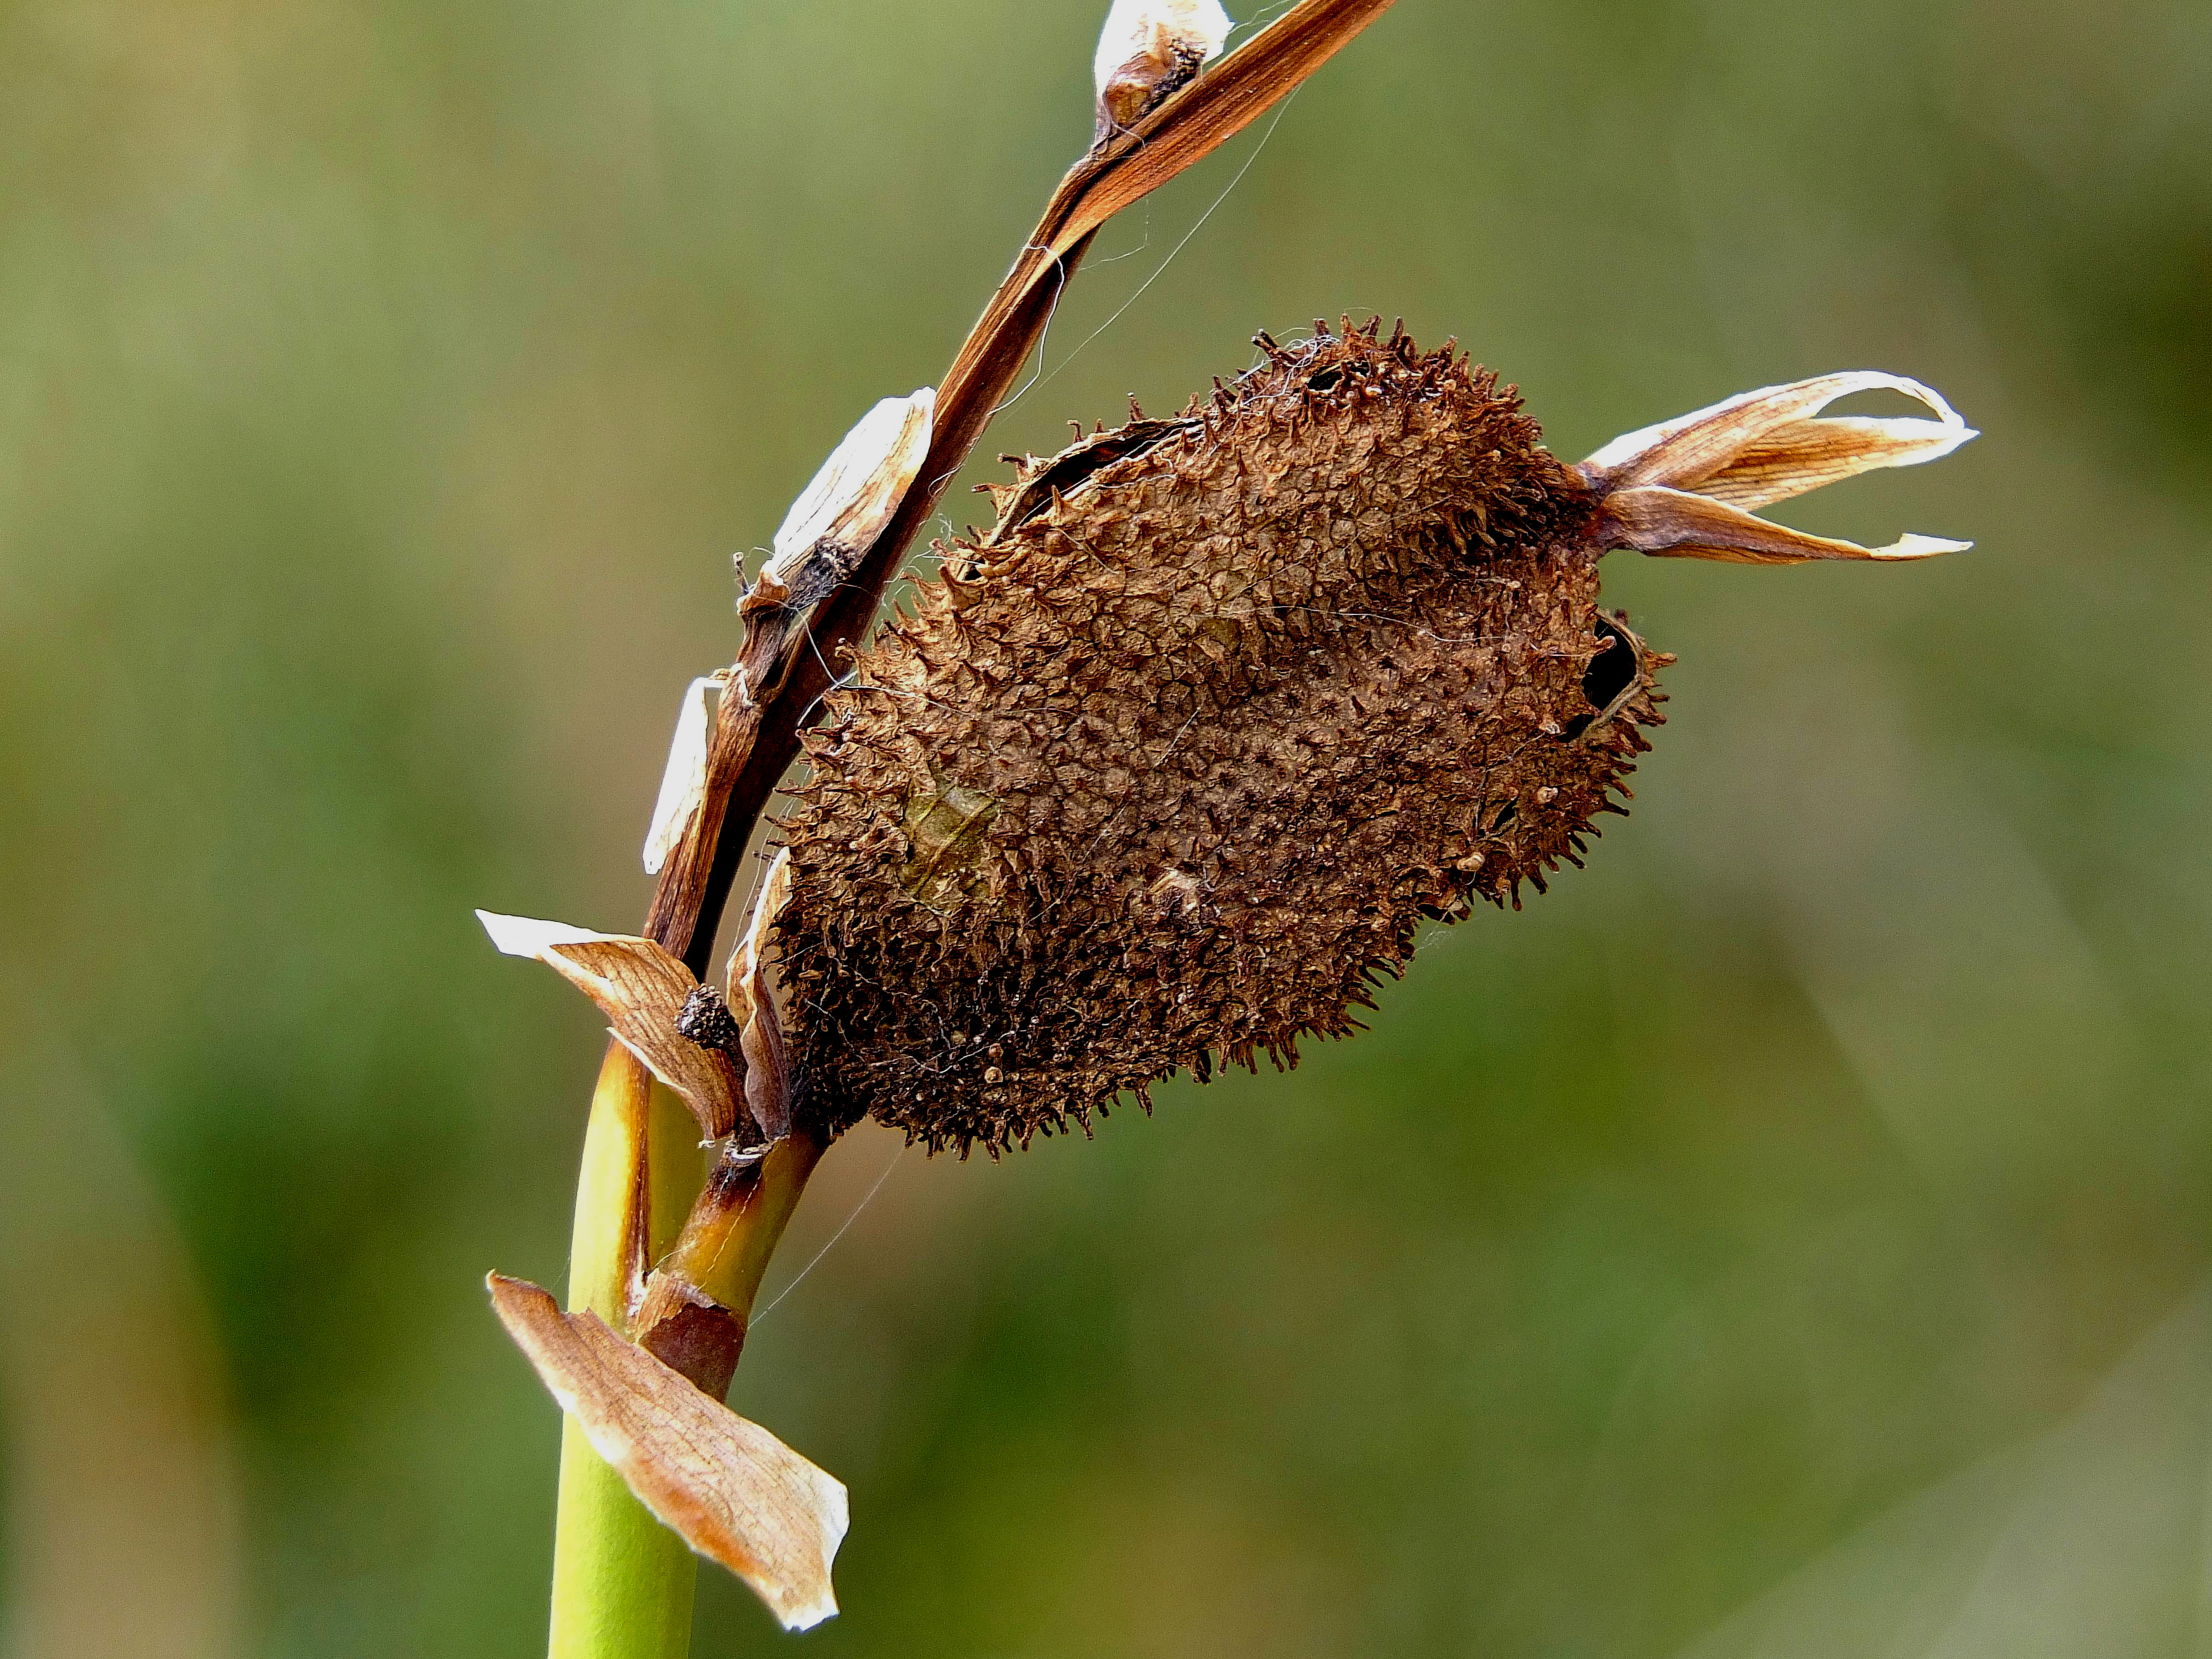
nature, branch, photography, leaf, flower, wildlife, insect, macro, flora, fauna, invertebrate, flowers, close up, naturaleza, flores, galicia, espana, marin, nectar, ggl1, gaby1, fujifilmxs1, macro photography, po551mar ngaliciaespa a, plant stem